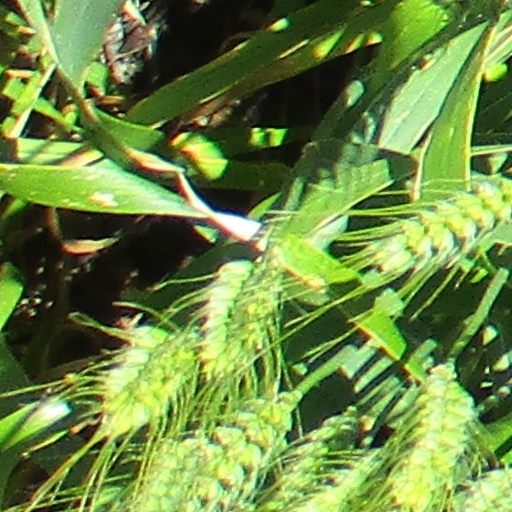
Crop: wheat